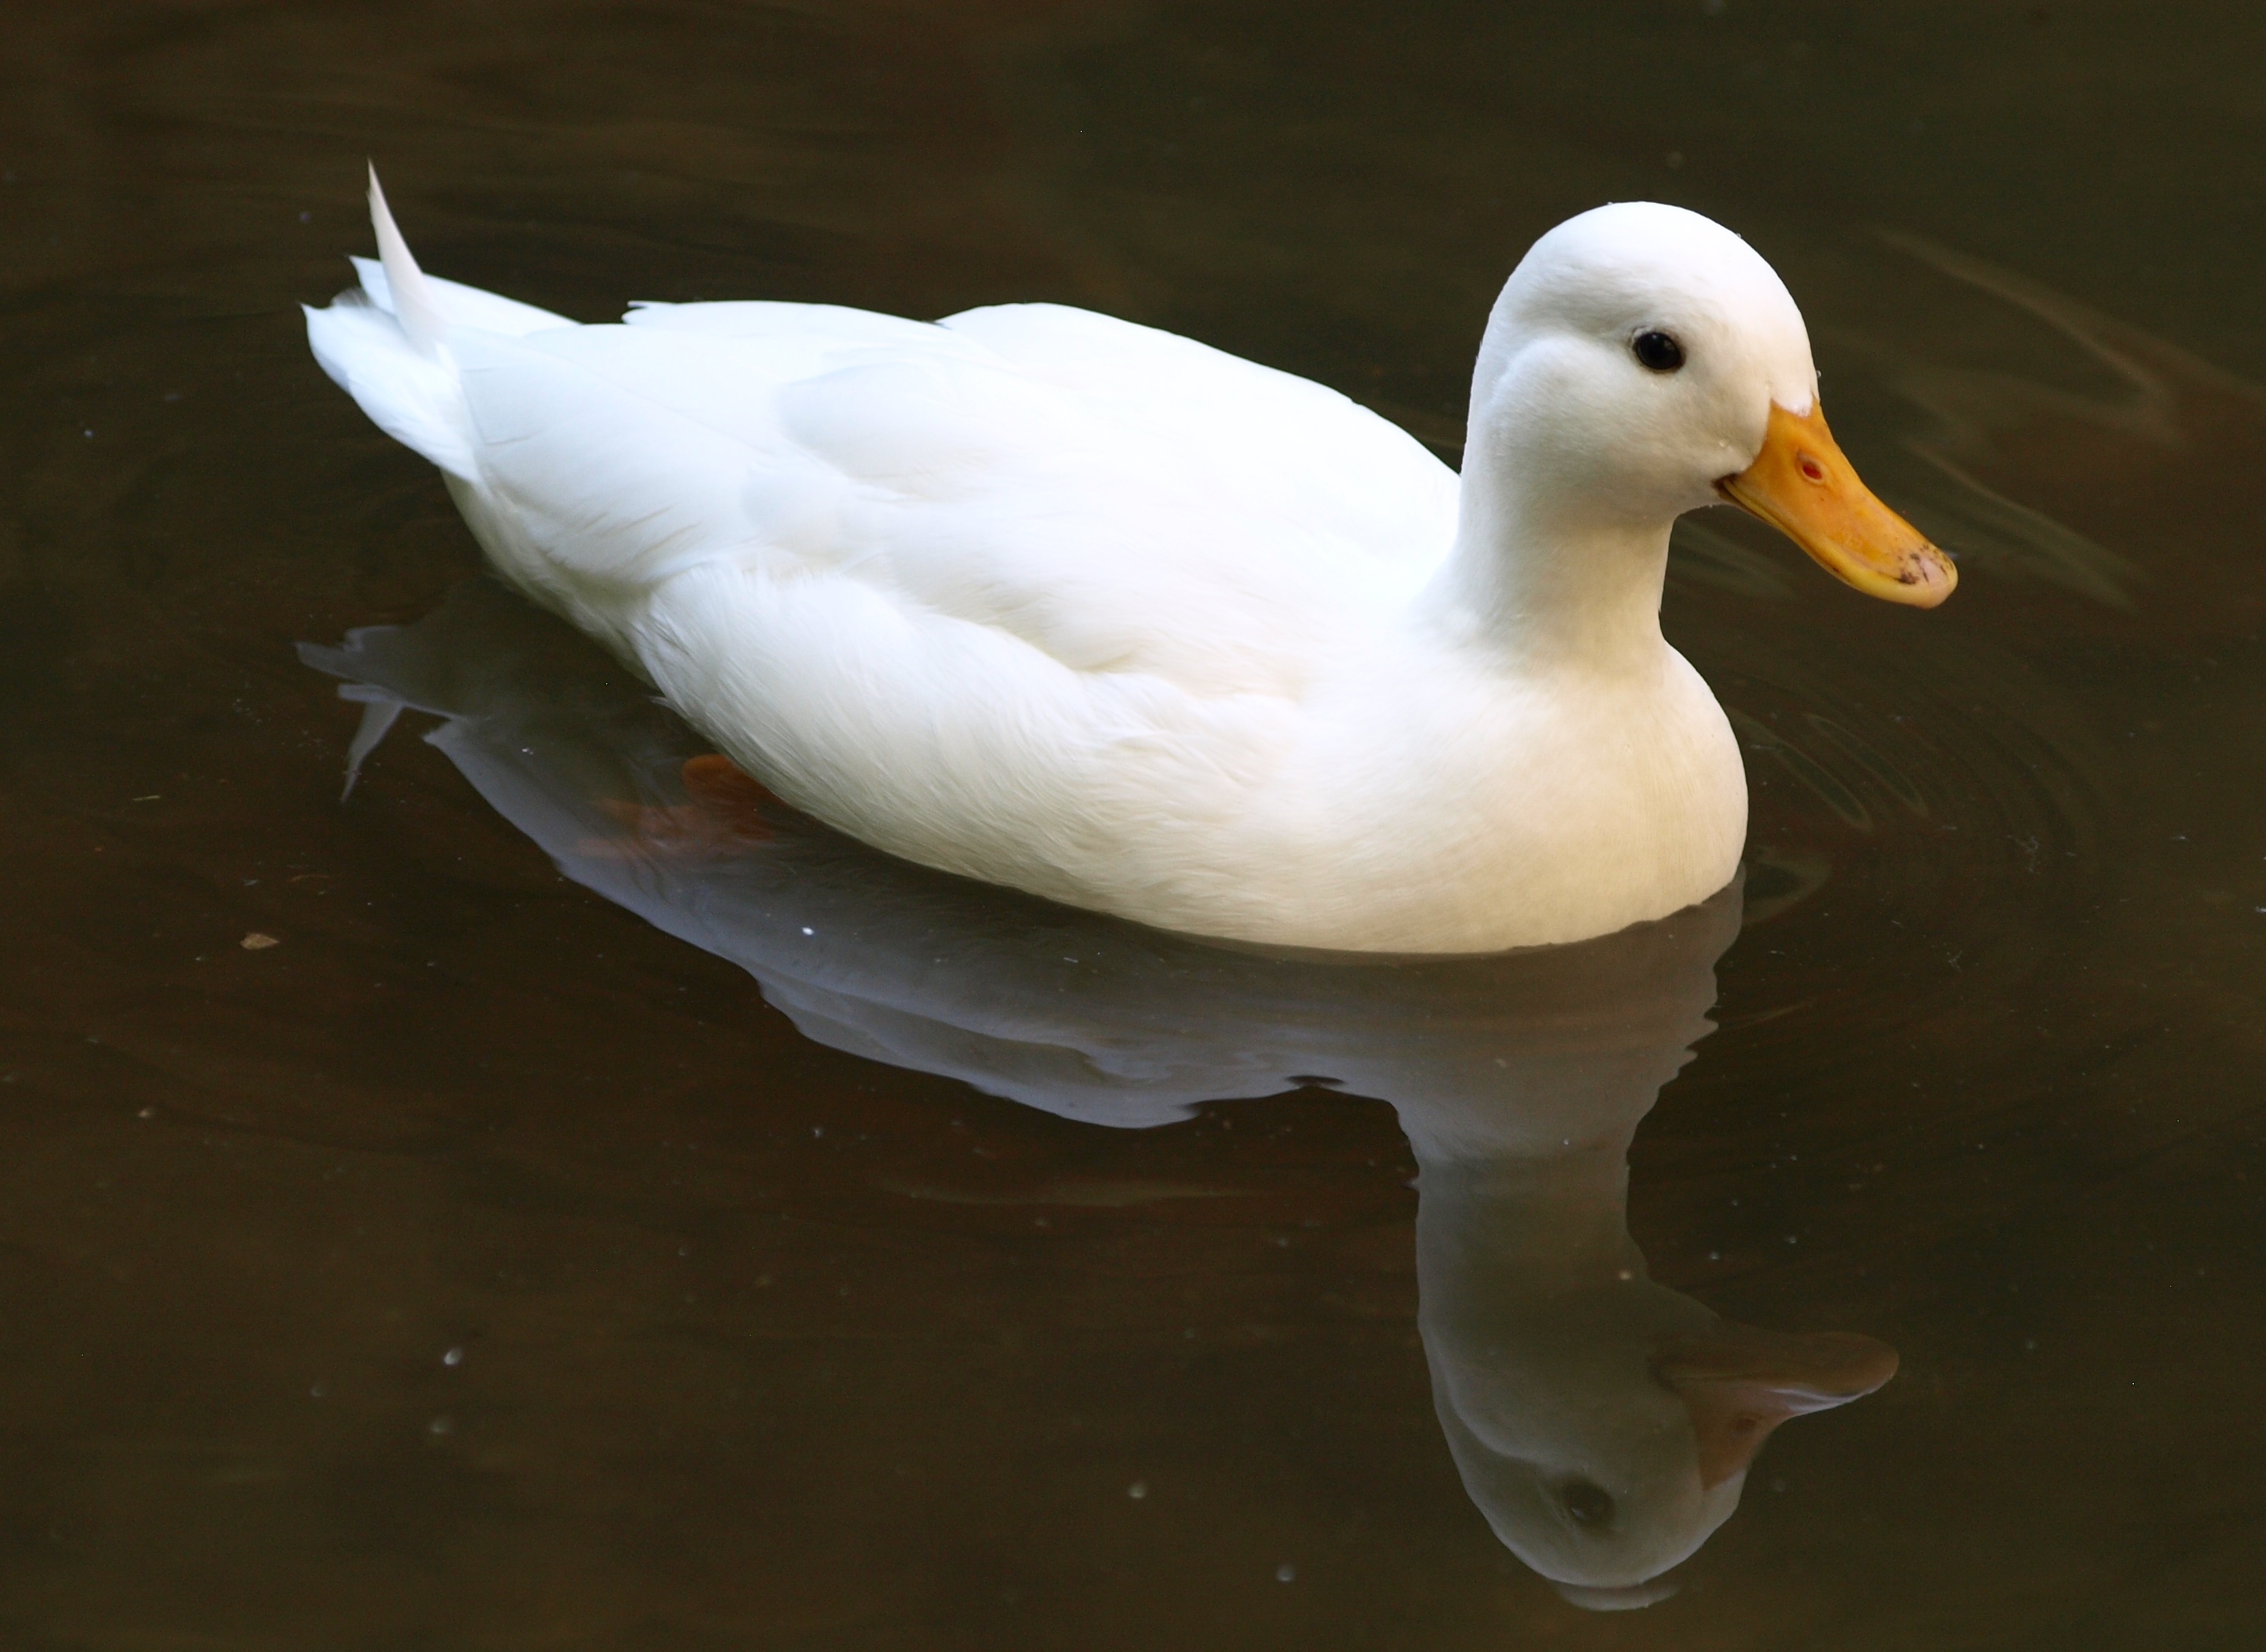
water, bird, wing, white, river, beak, fauna, dentist, swan, duck, vertebrate, waterfowl, water bird, duck bird, ducks geese and swans